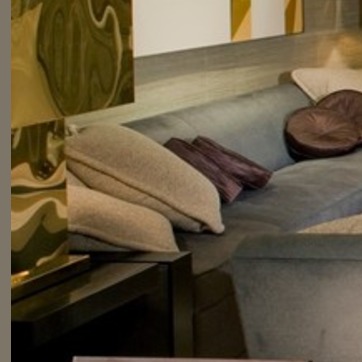
Material: fabric